2018 G20 Buenos Aires summit

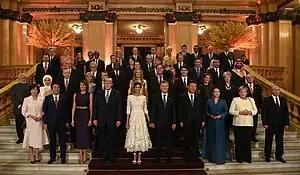
G20 family photo at the Teatro Colón in Buenos Aires

G20 Argentina has put forth three agenda priorities for the G20 dialogue in 2018: the future of work, infrastructure for development and a sustainable food future.